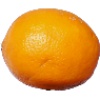
Label: Lemon Meyer 1